American Civil Liberties Union

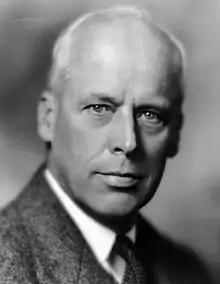
Norman Thomas was one of the early leaders of the ACLU.

The ACLU developed from the National Civil Liberties Bureau (CLB), co-founded in 1917 during World War I by Crystal Eastman, an attorney activist, and Roger Nash Baldwin. The focus of the CLB was on freedom of speech, primarily anti-war speech, and on supporting conscientious objectors who did not want to serve in World War I. In 1918, Crystal Eastman resigned from the organization due to health issues. After assuming sole leadership of the CLB, Baldwin insisted that the organization be reorganized. He wanted to change its focus from litigation to direct action and public education.